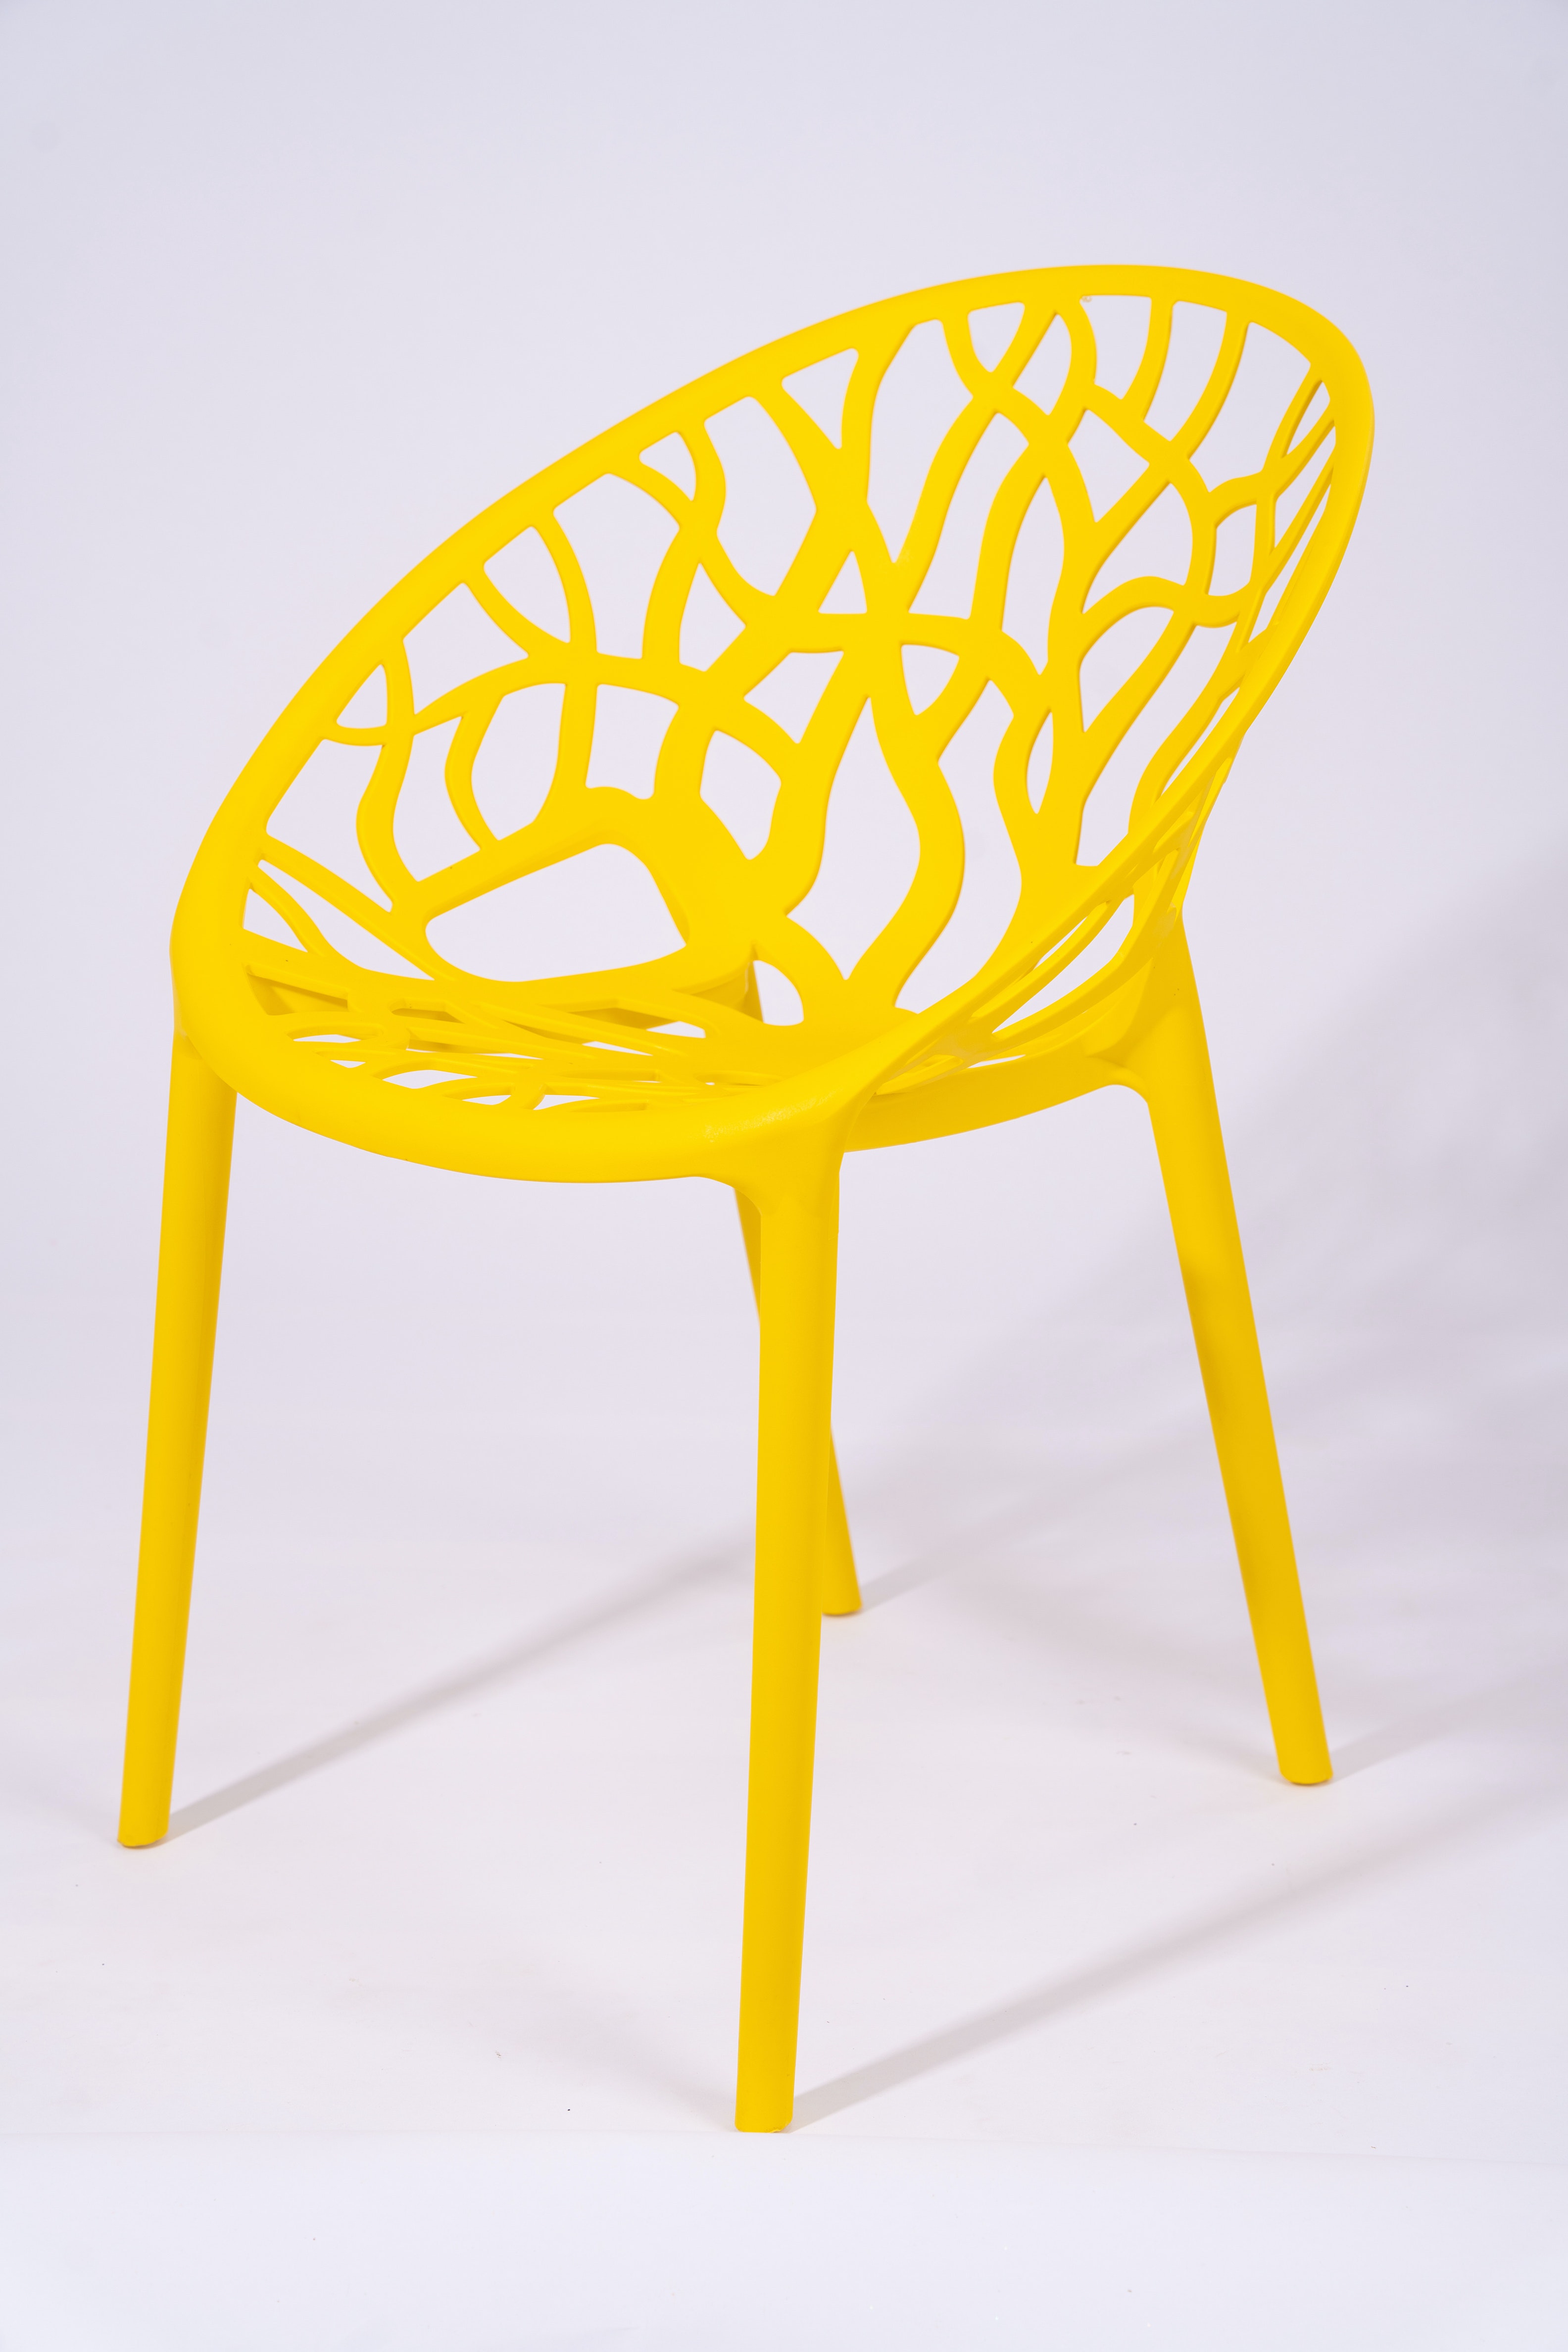
art, furniture, chair, table, rectangle, wood, creative arts, outdoor furniture, circle, pattern, plastic, electric blue, font, visual arts, varnish, child art, graphics, symmetry, home accessories, symbol